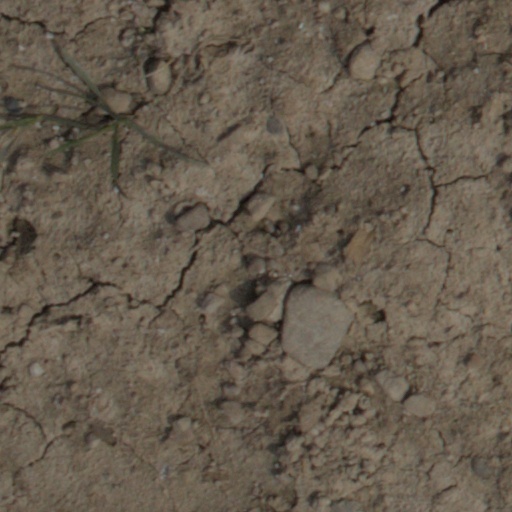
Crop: wheat